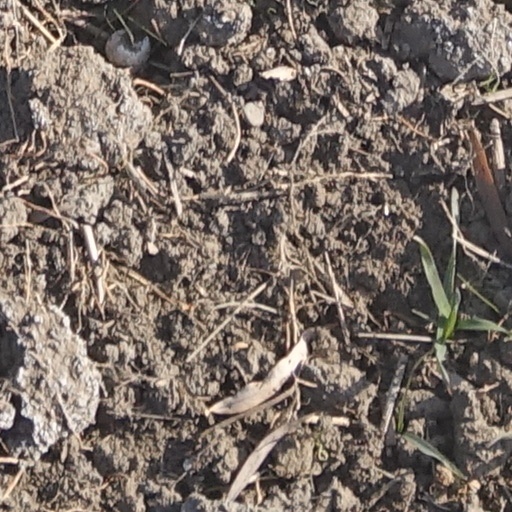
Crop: wheat